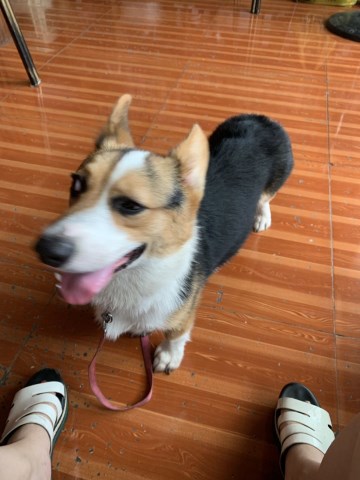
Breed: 2909-n000116-Cardigan